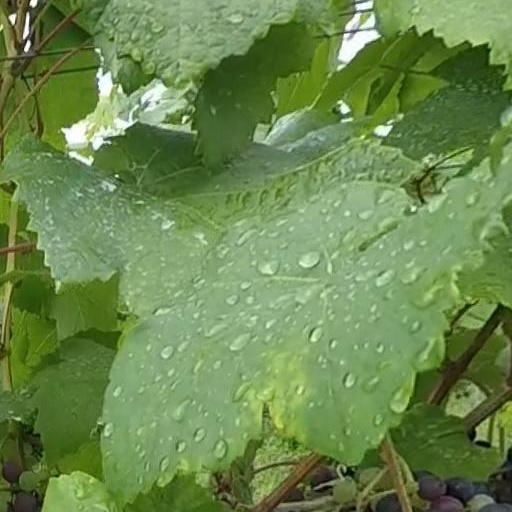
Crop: grape